Coffee

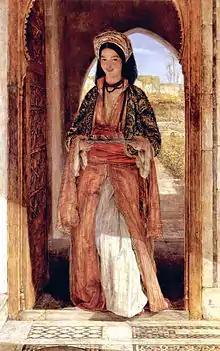
"The Coffee Bearer", Cairo, an Orientalist painting by John Frederick Lewis (1857)

Widely known as coffeehouses or cafés, establishments serving prepared coffee or other hot beverages have existed for over five hundred years. The first coffeehouse in Constantinople was opened in 1475 by traders arriving from Damascus and Aleppo.